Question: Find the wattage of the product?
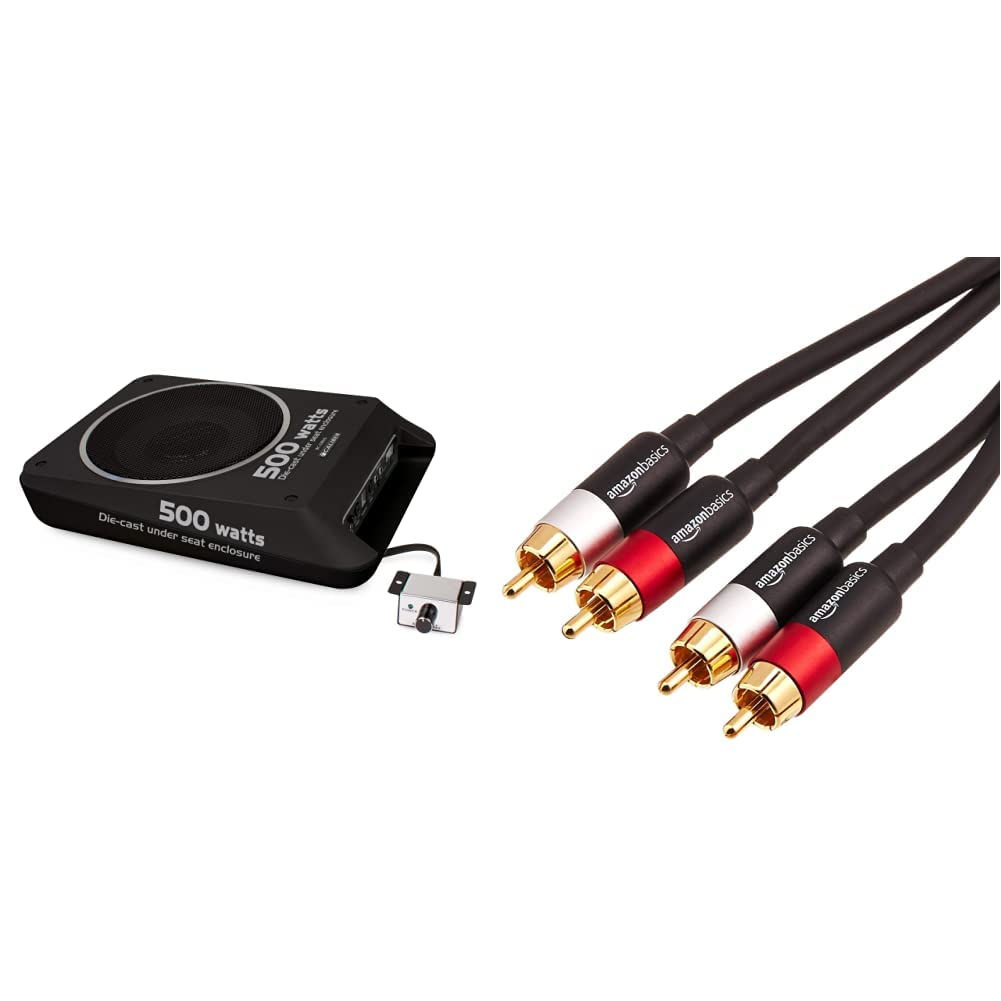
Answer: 500.0 watt